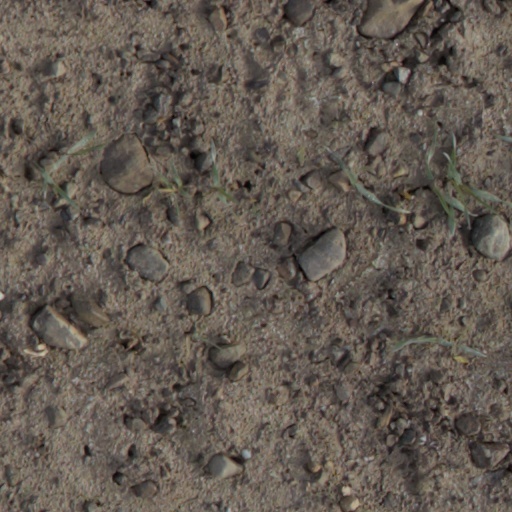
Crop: wheat